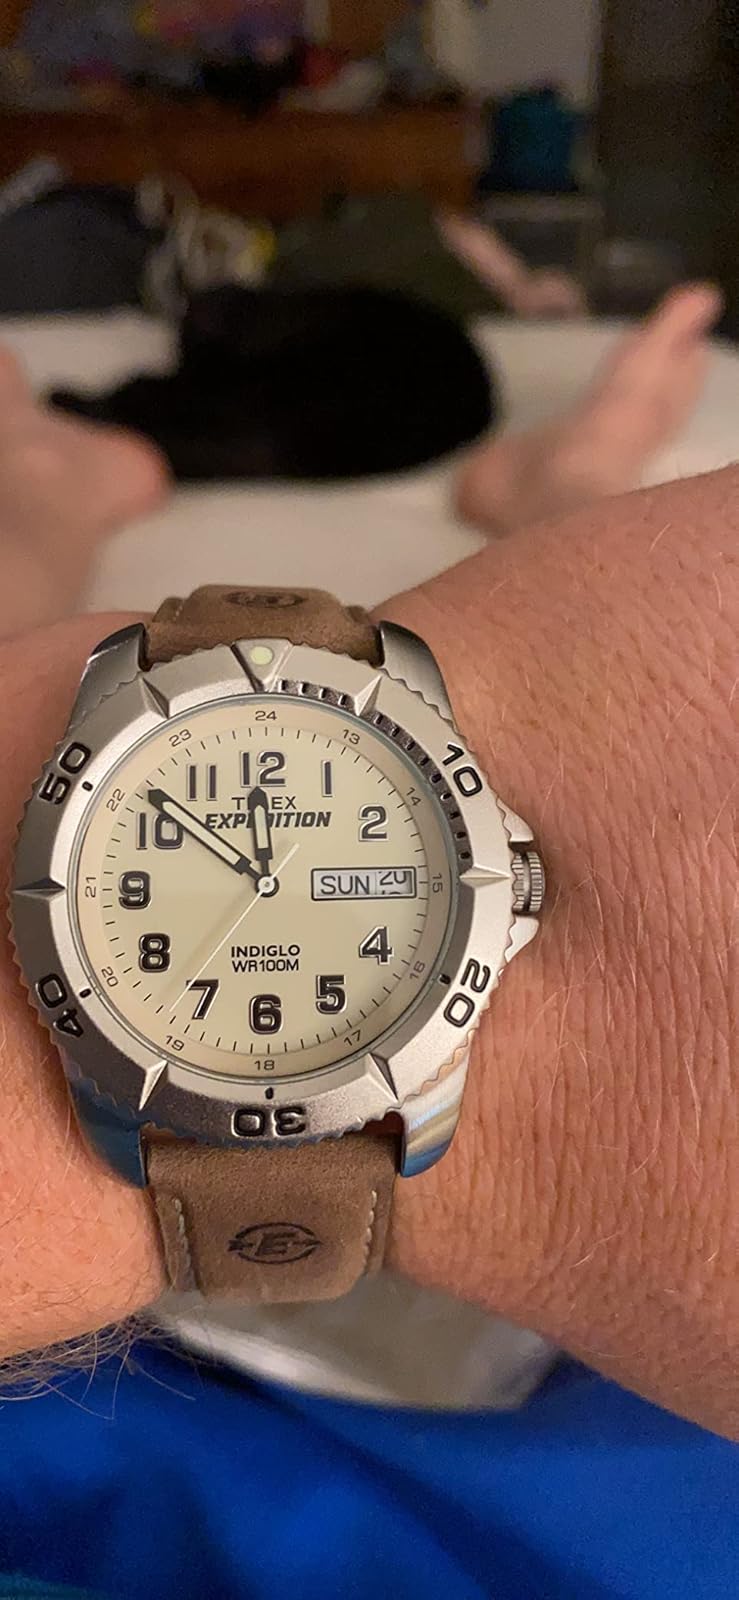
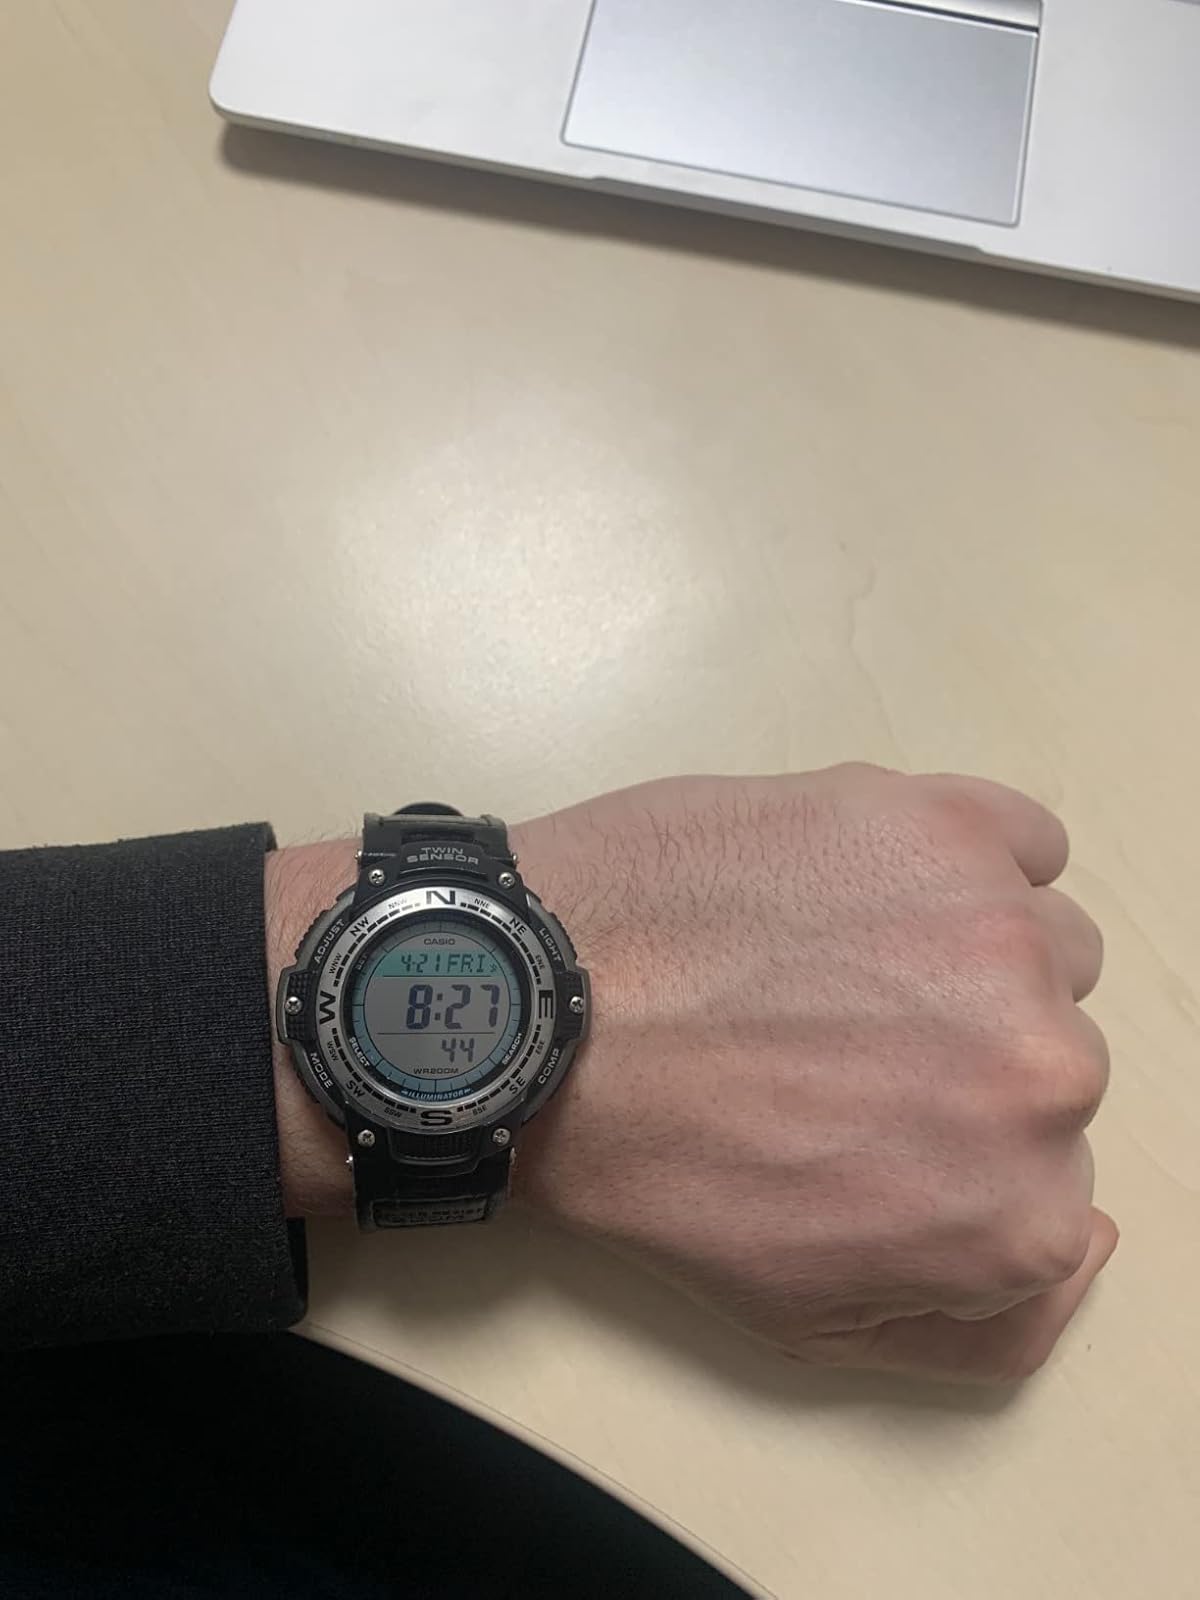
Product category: accessories_watch
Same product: no